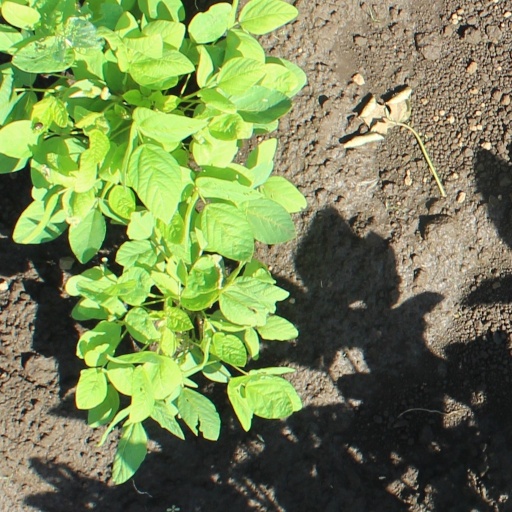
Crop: soybean